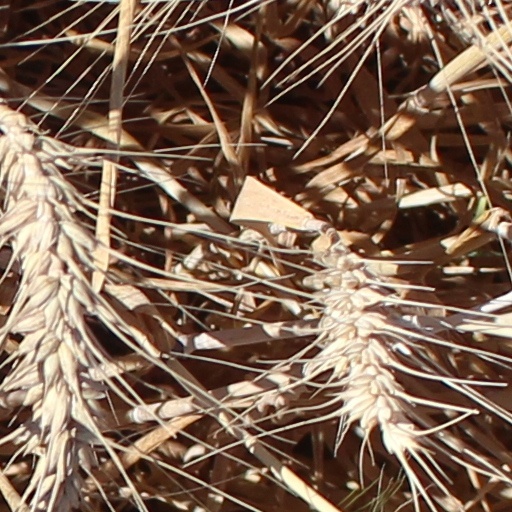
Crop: wheat